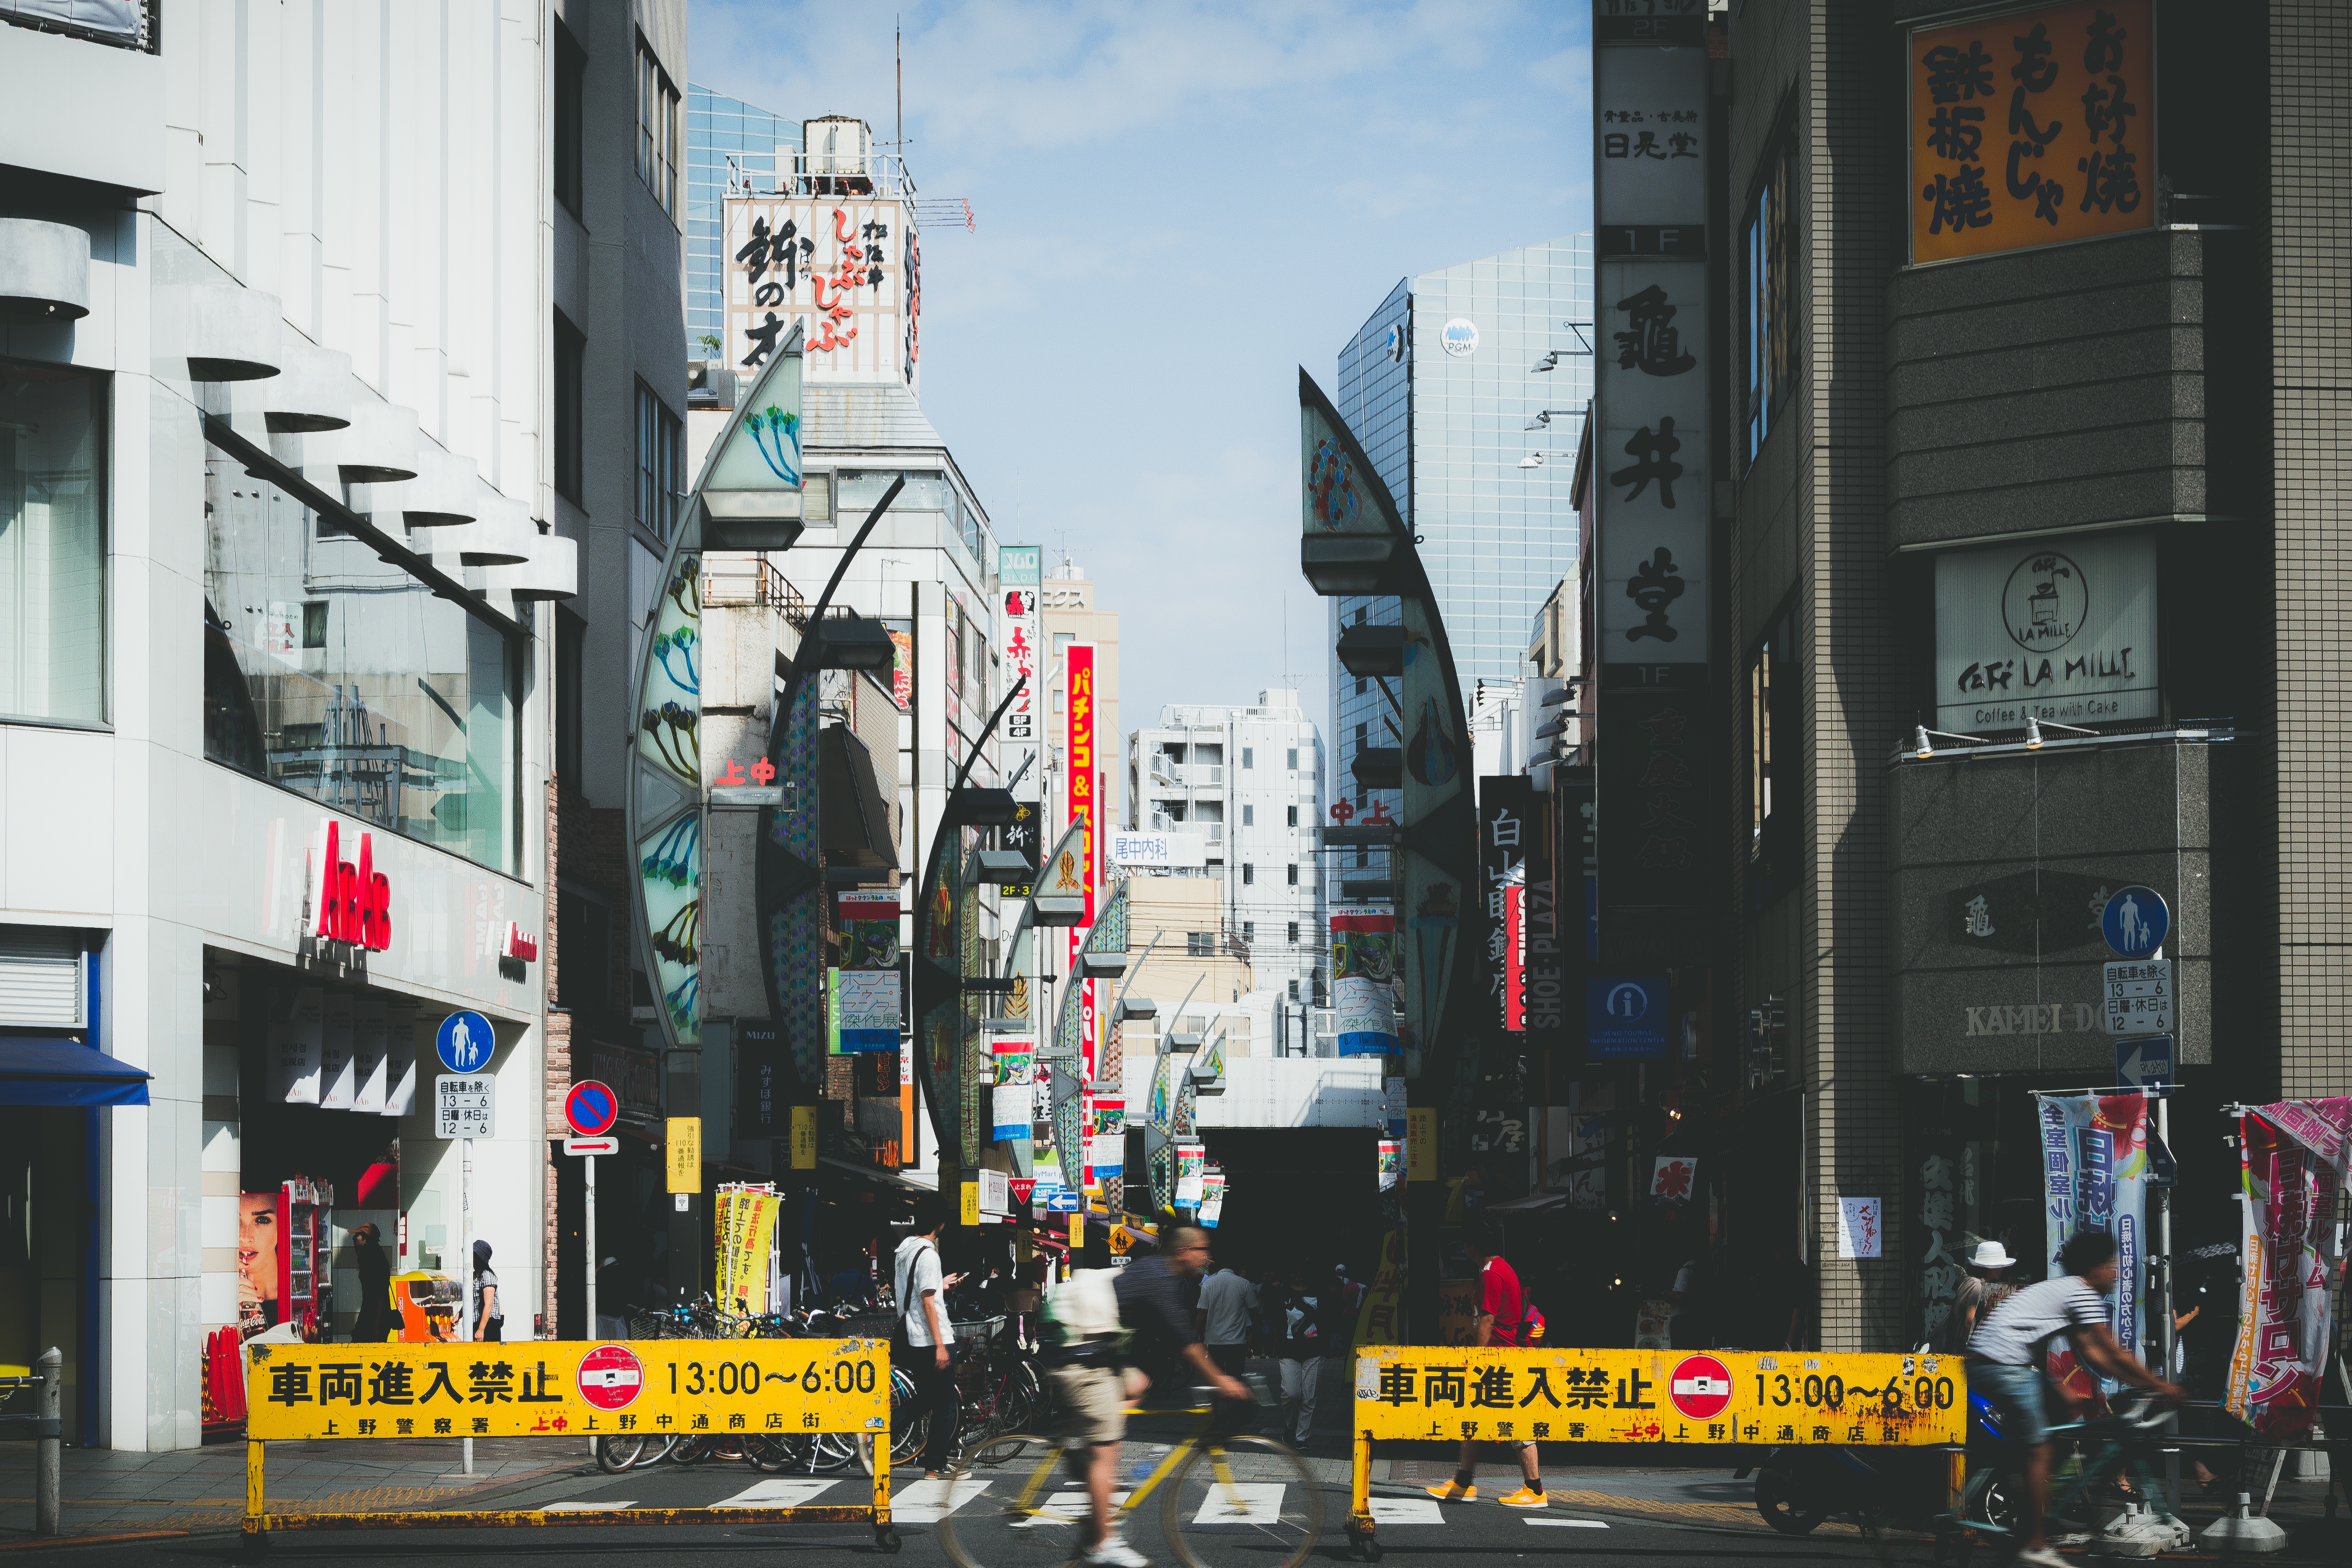
pedestrian, road, street, building, city, downtown, crosswalk, japan, public transport, infrastructure, urban area